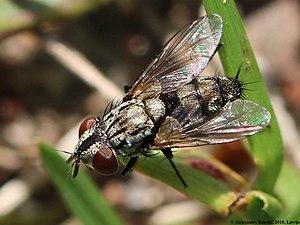
Metopia est un genre d'insectes diptères brachycères de la famille des Sarcophagidae. Les larves se développent sur les proies de guêpes solitaires que les imagos kleptoparasitent. L'espèce-type du genre est Metopia argyrocephala.